Seattle Seahawks

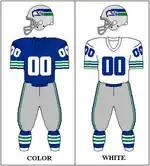
The Seahawks uniform, 1976–1982.

When the Seahawks debuted in , the team's logo was a stylized royal blue and forest green osprey's head based on Kwakwakaʼwakw art masks. The helmet and pants were silver while the home jerseys were royal blue with white and green sleeve stripes and white numerals and names. The road jersey was white, with white, blue and green sleeve stripes and had blue numerals and names. The socks were blue and had the same green and white striping pattern seen on the blue jerseys. Black shoes were worn for the first four seasons, one of the few NFL teams that did so in the late 1970s, at a time when most teams were wearing white shoes. They would switch to white shoes in 1980.